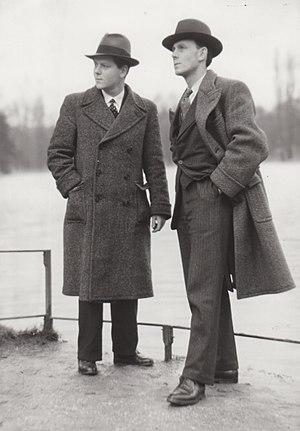
Portrait de Jean et Albert Séeberger
Les frères Séeberger sont une lignée de cinq photographes français dont l'activité s'étend sur une grande partie du XXᵉ siècle.